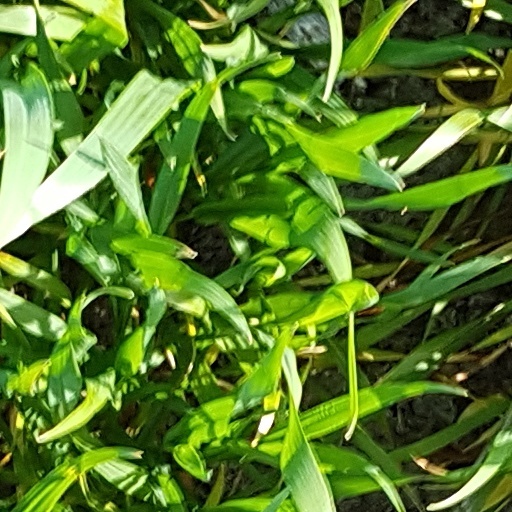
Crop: wheat